Felix Nussbaum

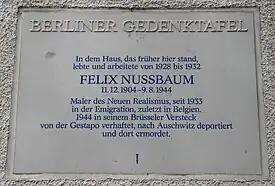
Plaque in front of former residence in Berlin-Wilmersdorf

Felix Nussbaum (11 December 1904 – after 20 September 1944) was a German-Jewish surrealist painter. Nussbaum's paintings, including "Self Portrait with Jewish Identity Card" (1943) and "Triumph of Death" (1944), explore his experiences as a Jew during the Holocaust. His work is usually associated with the New Objectivity movement, and was influenced by the works of Giorgio de Chirico, Henri Rousseau, and Vincent van Gogh. He took refuge in Belgium after the Nazi rise to power, but was deported to Auschwitz along with his wife Felka Platek only a few months before the British liberation of Brussels on 3 September 1944.